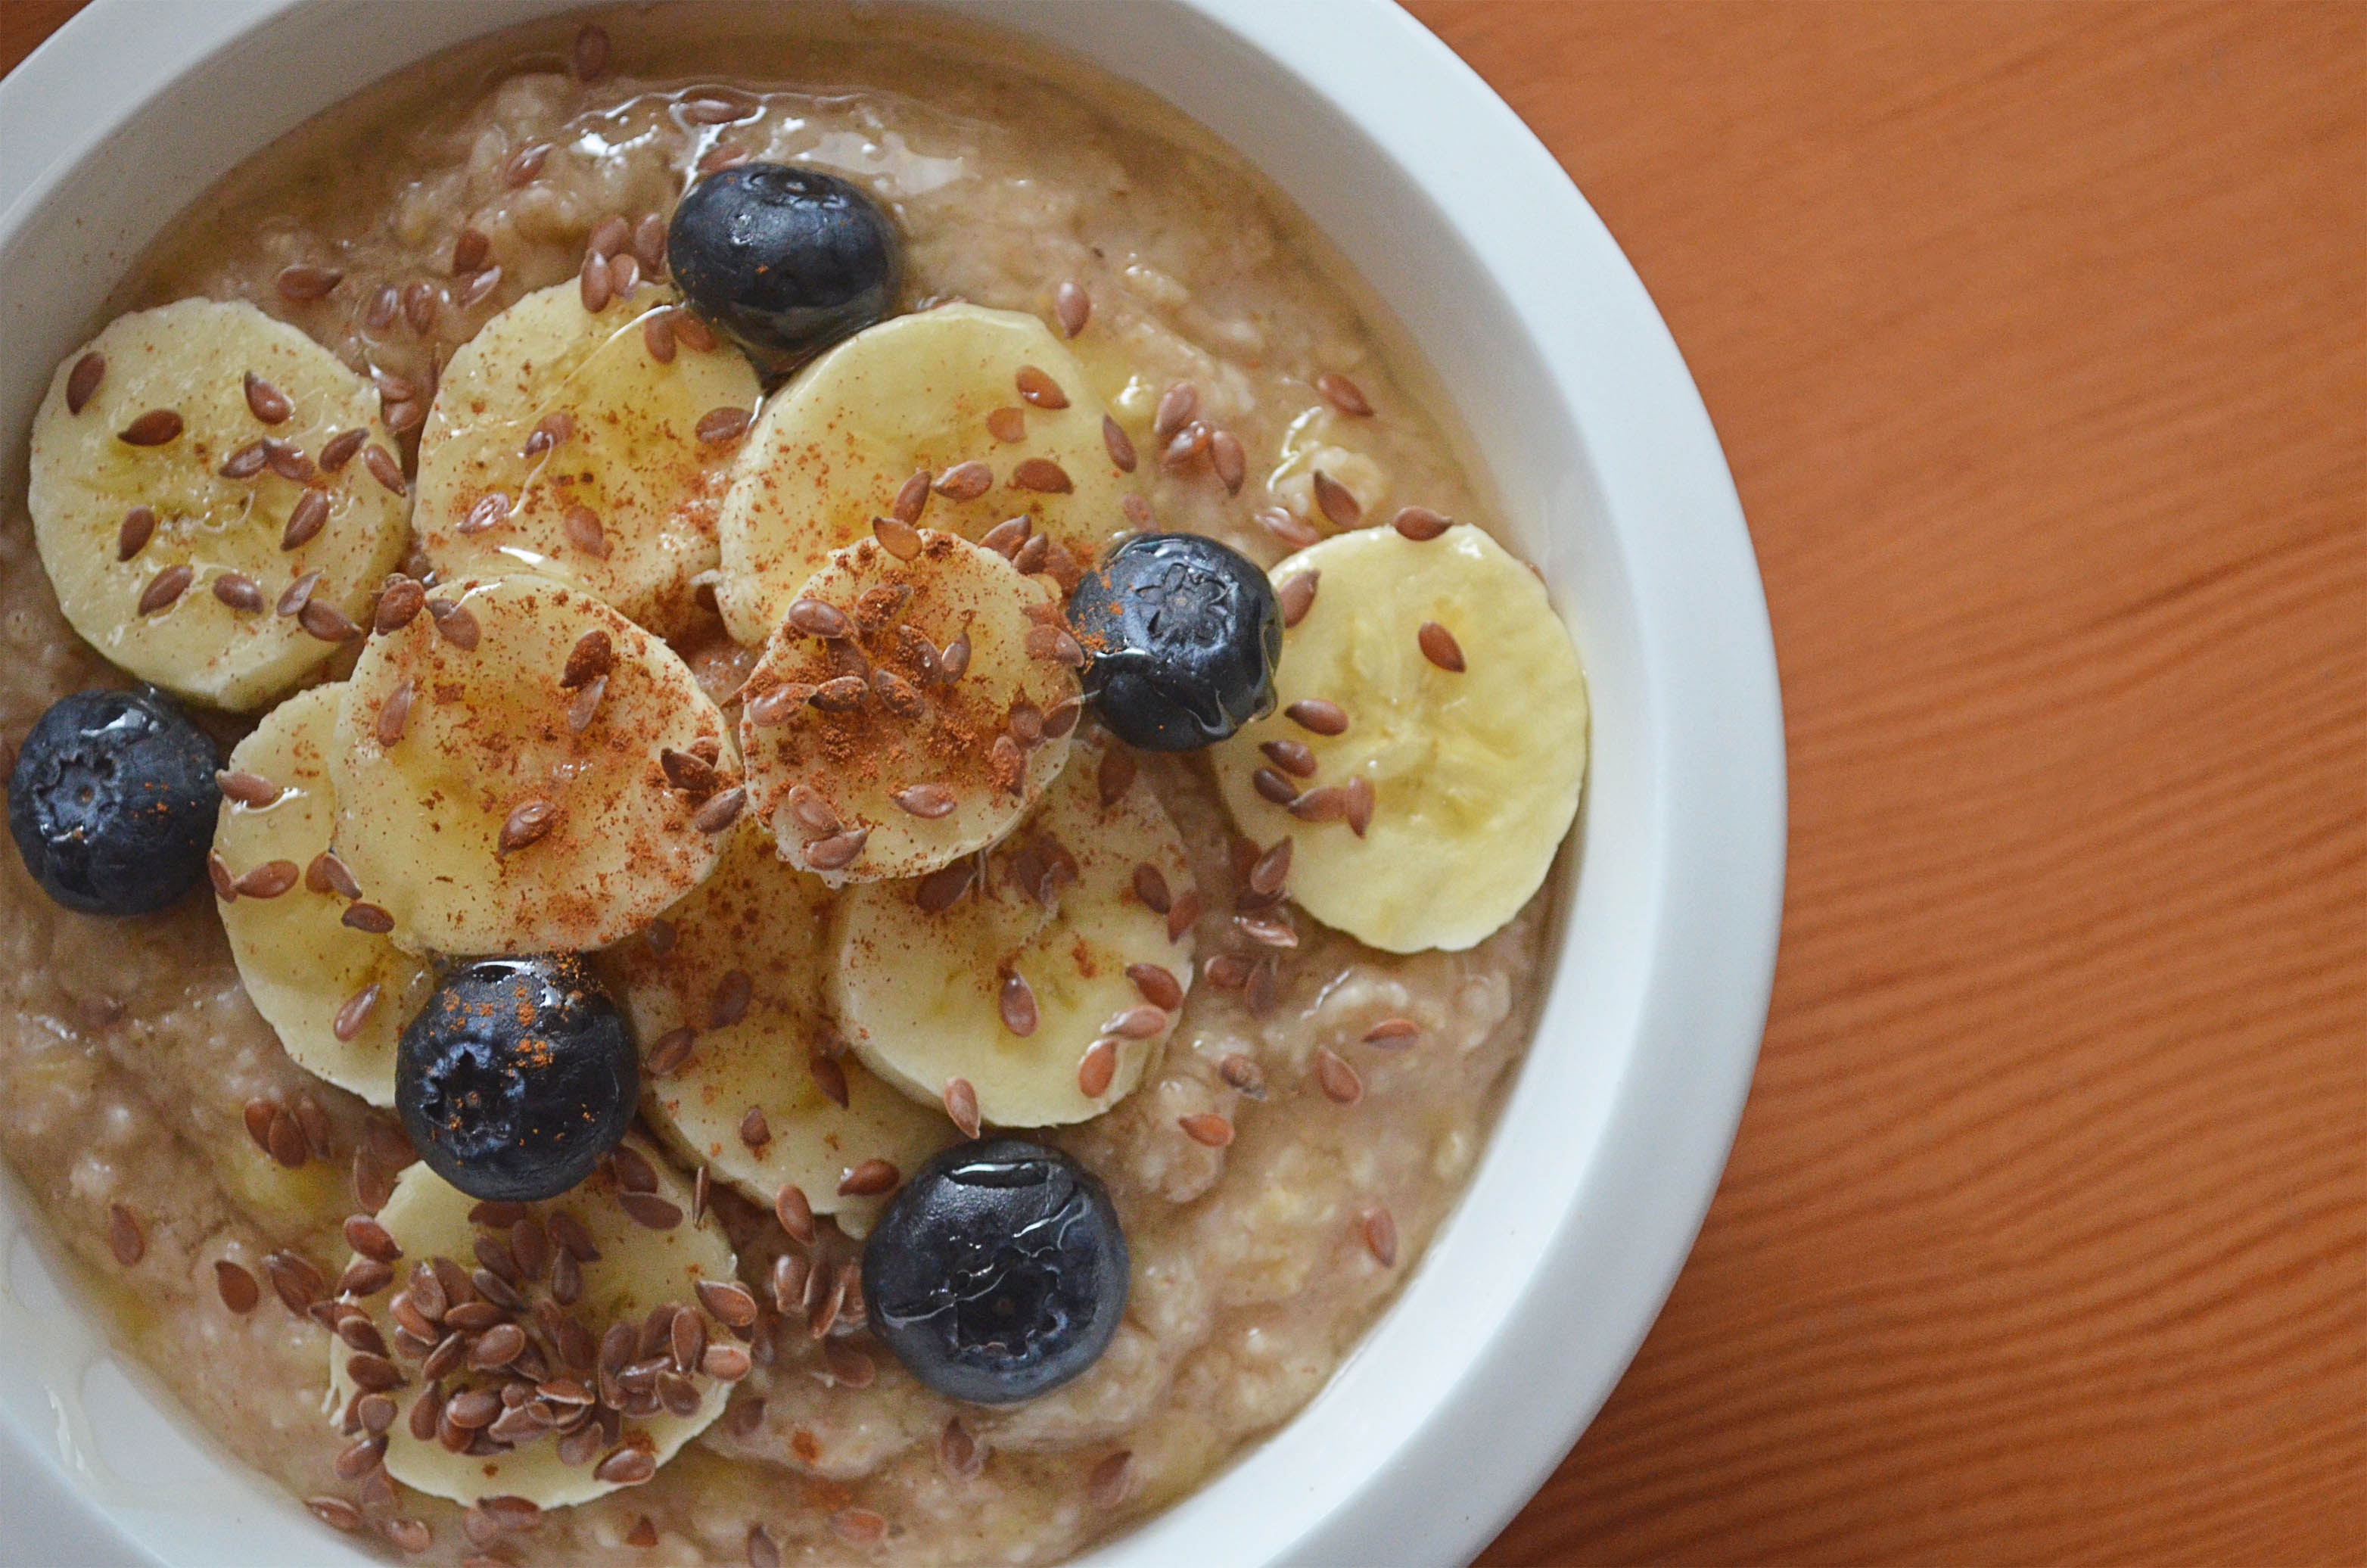
dish, meal, food, produce, breakfast, healthy, cuisine, cereal, vegan, vegetarian food, muesli, breakfast cereal